Bergamasco Shepherd

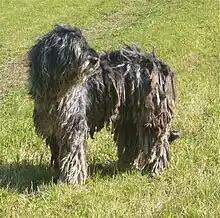
The coat is matted on the body, less so on the head

The Bergamasco is a robust and rustic dog of medium size, solidly built and well proportioned. It is roughly square in outline when seen from the side – the length of the body is approximately equal to the height at the withers. Dogs stand some at the withers, and weigh about ; bitches are about smaller, and weigh on average less.